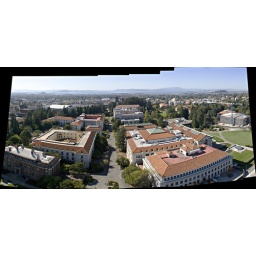
taken from the Campanile clock tower in direction of the Golden Gate Ridge